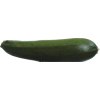
Label: green_zucchini